Dorothy Arzner

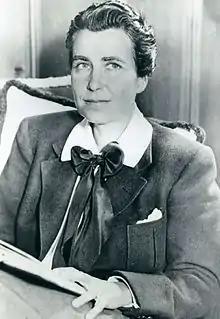
Arzner in 1934

Dorothy Emma Arzner (January 3, 1897 – October 1, 1979) was an American film director whose career in Hollywood spanned from the silent era of the 1920s into the early 1940s. With the exception of long-time silent film director Lois Weber, from 1927 until her retirement from feature directing in 1943, Arzner was the only female director working in Hollywood. She was one of a very few women able to establish a successful and long career in Hollywood as a film director until the 1970s. Arzner made a total of twenty films between 1927 and 1943 and launched the careers of a number of Hollywood actresses, including Katharine Hepburn, Rosalind Russell, and Lucille Ball. Arzner was the first woman to join the Directors Guild of America and the first woman to direct a sound film.